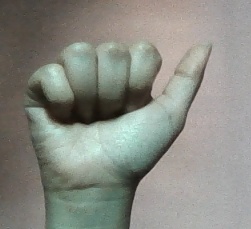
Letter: dhad